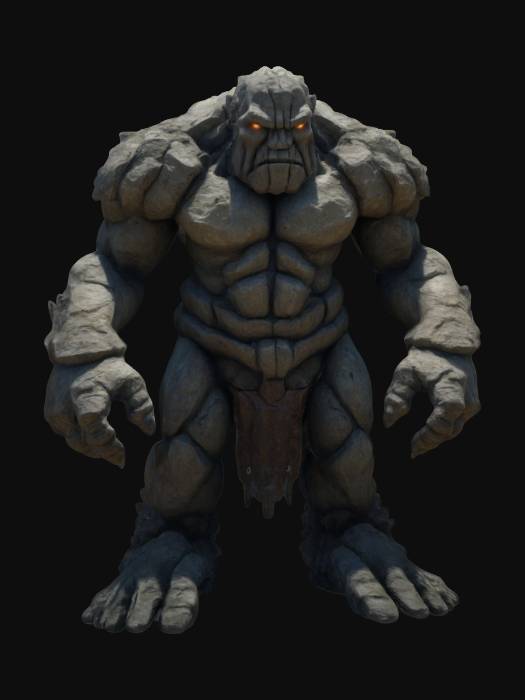
미적 점수 (1~10점): 8